Nick Fury, Agent of S.H.I.E.L.D. (feature)

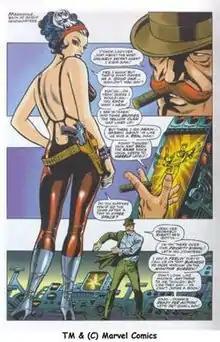
Seen here in "Strange Tales" #168 (May 1968) Valentina Allegra de Fontaine's back side under the yellow belt has been completely blacked out, removing any lines to denote her cheeks that were in the original artwork by Steranko.

"Strange Tales" #135 (Aug 1965) had the first 12-page story featuring S.H.I.E.L.D. and the terrorist organization HYDRA with Nick Fury, now a superspy instead of a soldier as in most of his previous appearances. This was to take advantage of the contemporary "The Man from U.N.C.L.E." and James Bond fad. Written by Stan Lee and Jack Kirby, with Kirby also providing the artwork, it introduced many iconic features of the Marvel Comics universe. Kirby and Lee created the Helicarrier and the Life Model Decoys, which became trademark gadgets and recurring plot devices for almost all future Nick Fury stories. The debut cover was drawn by Kirby and Frank Giacoia.